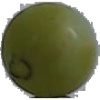
Label: Grape White 4